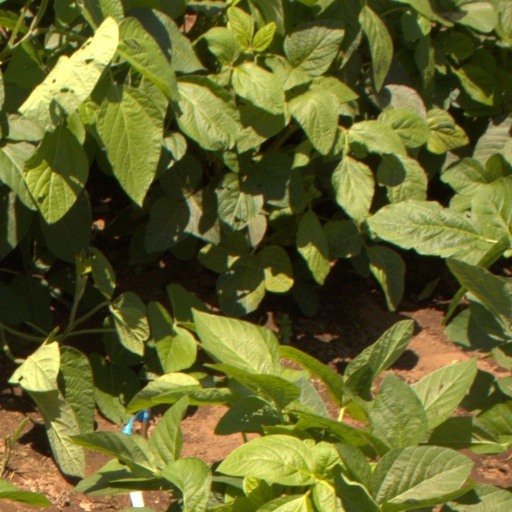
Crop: soybean